Harmony Lane

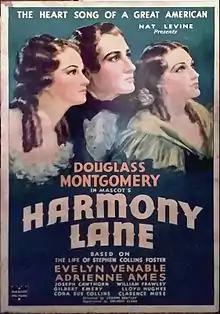

Harmony Lane is a 1935 low-budget American film directed by Joseph Santley, based upon the life of Stephen Foster, released by Mascot Pictures.